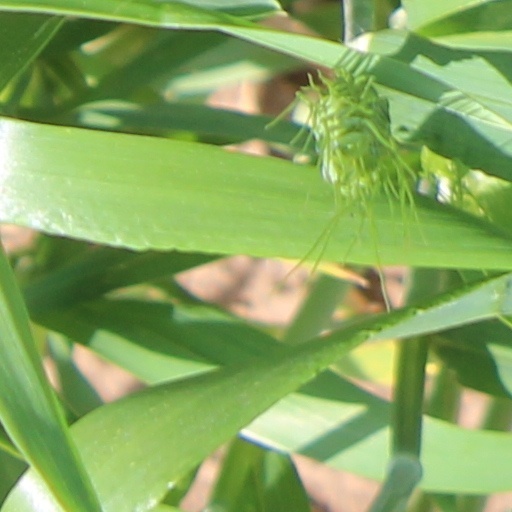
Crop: wheat